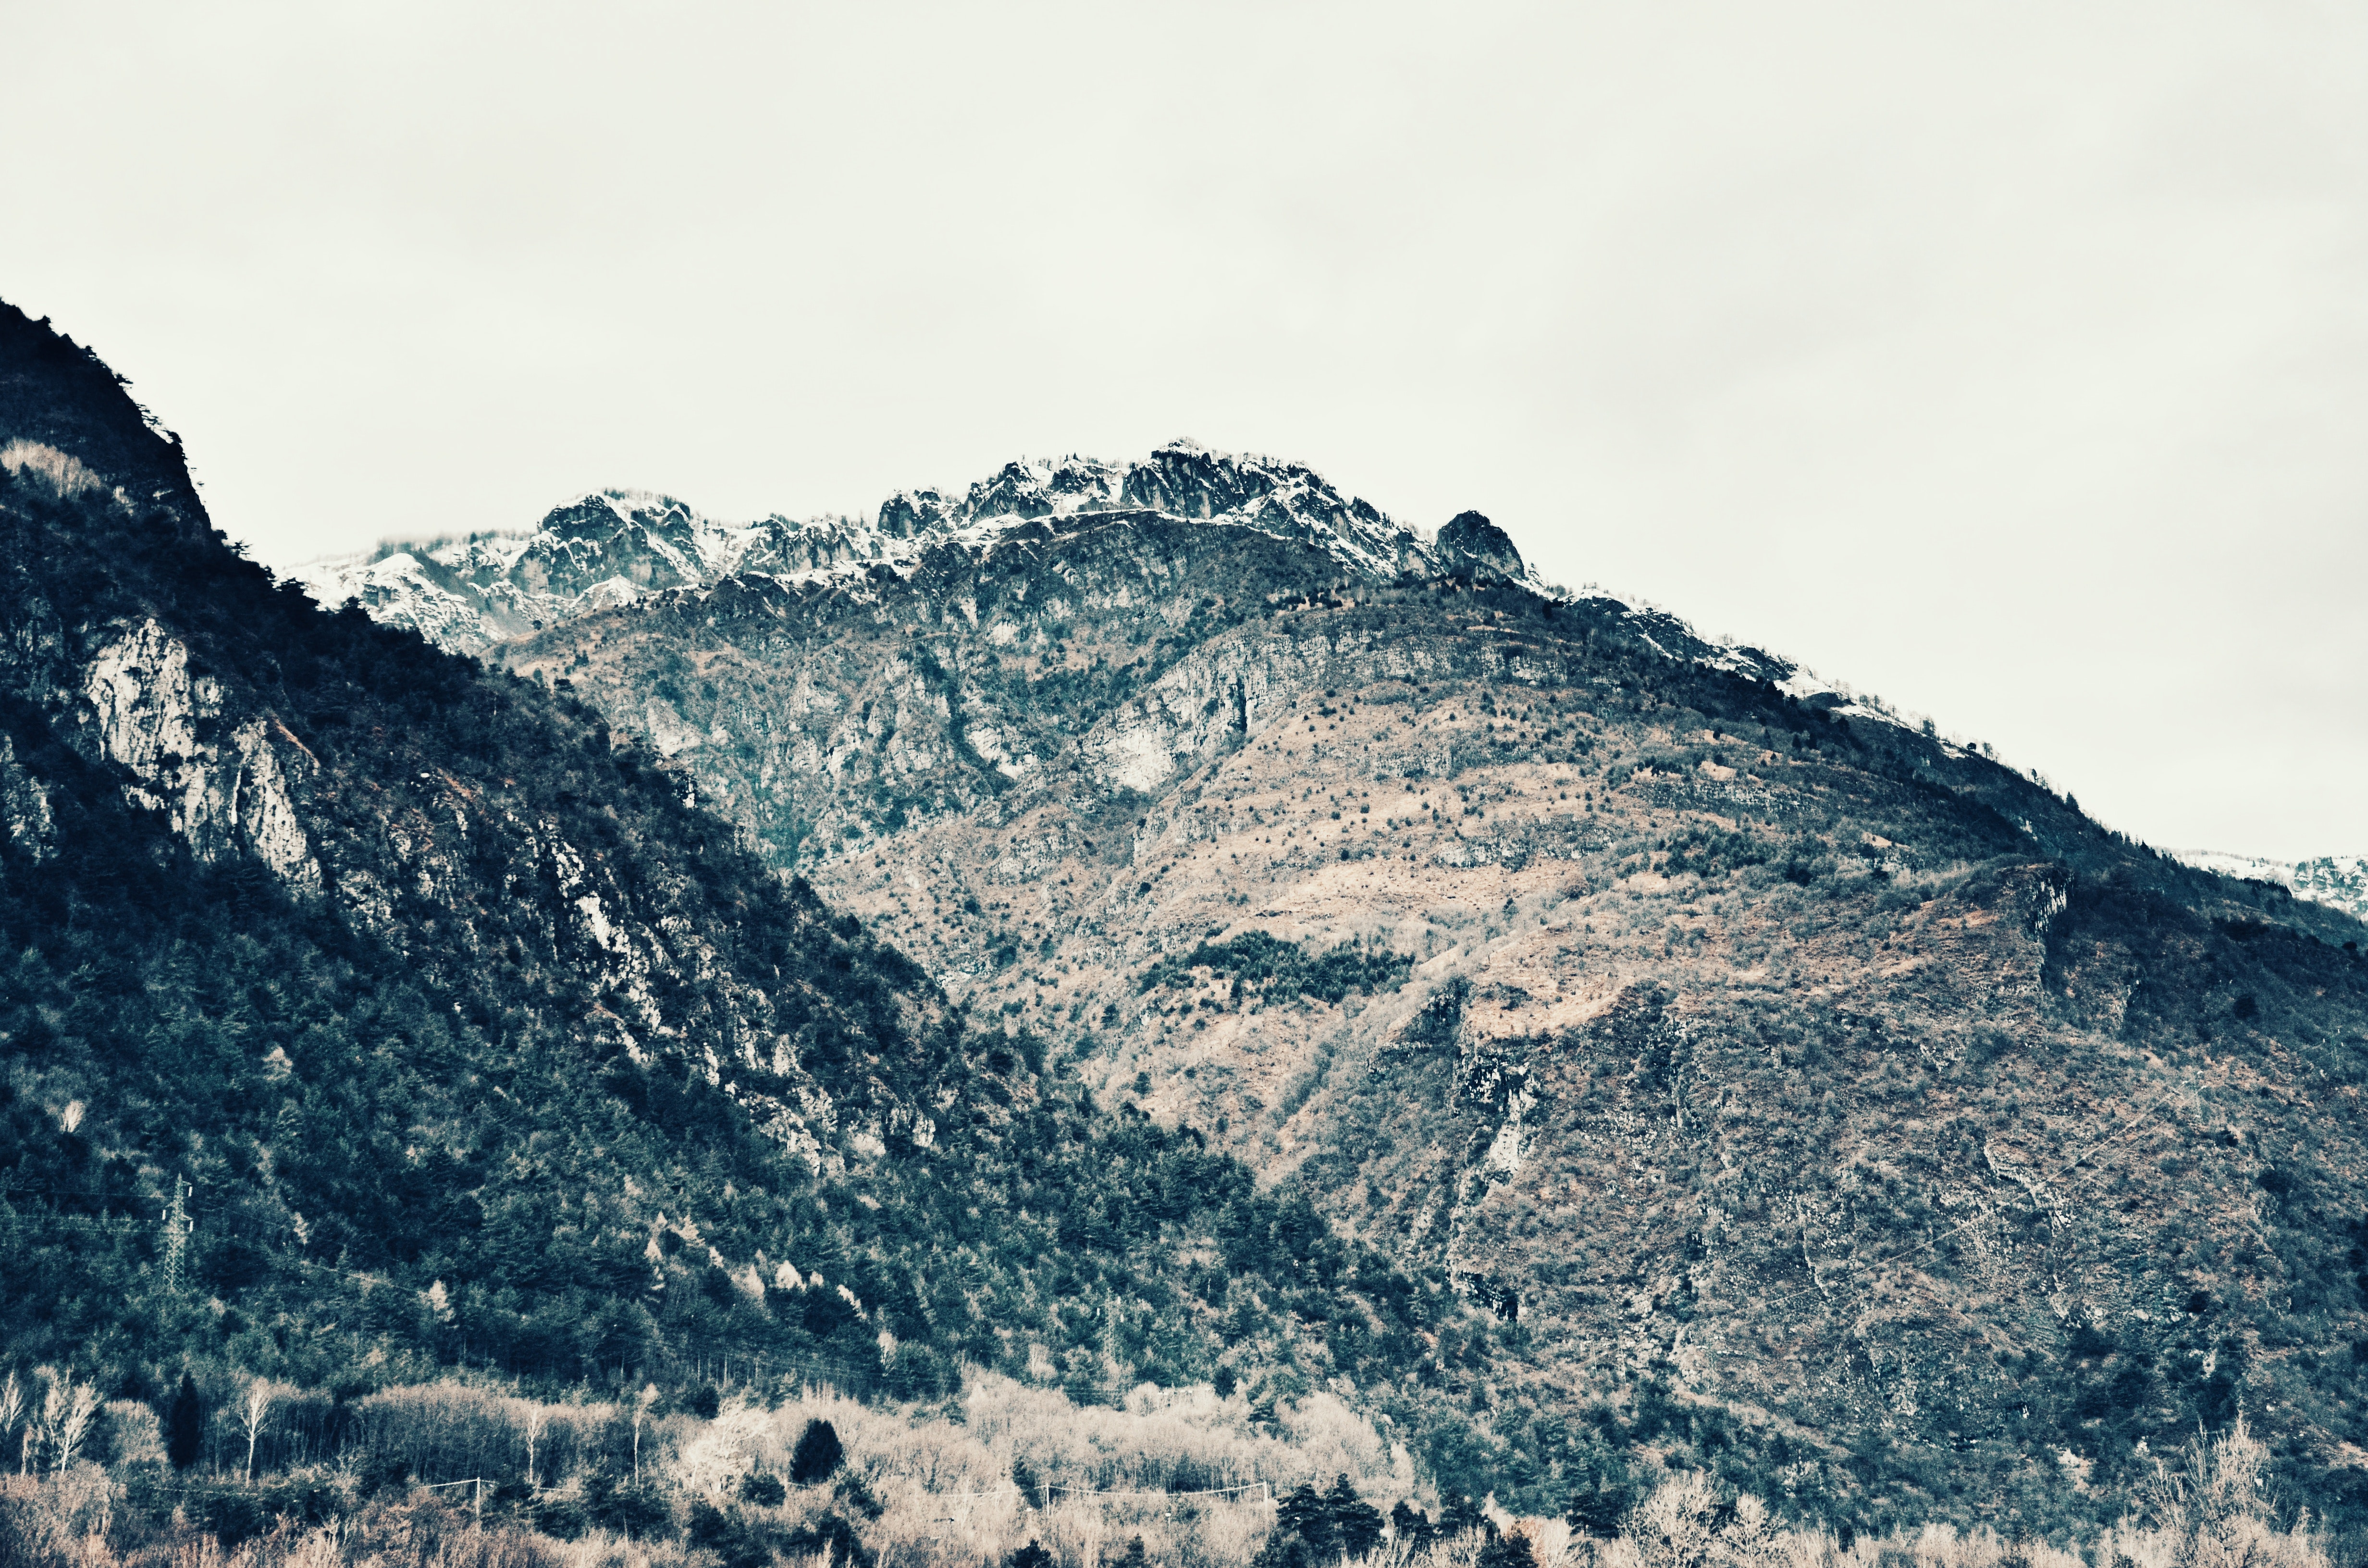
mountainous landforms, mountain, sky, mountain range, highland, ridge, hill, wilderness, cloud, natural landscape, massif, alps, hill station, rock, summit, tree, geology, fell, national park, geological phenomenon, valley, mount scenery, landscape, terrain, snow, winter, forest, ar te, meteorological phenomenon, road, vacation, mountain pass, tourism